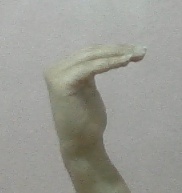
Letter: haa